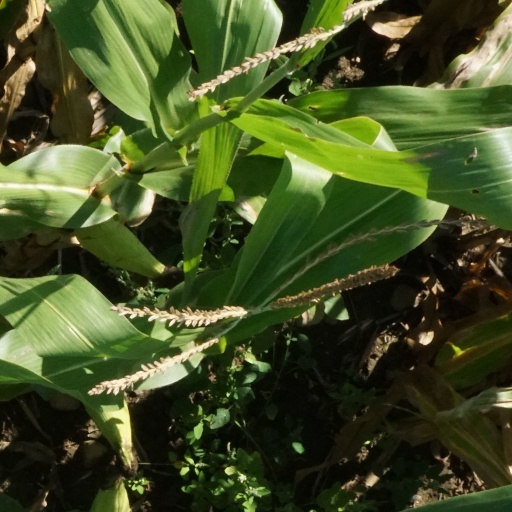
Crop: maize; corn